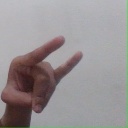
अक्षर: च